Cedar Point, Kansas

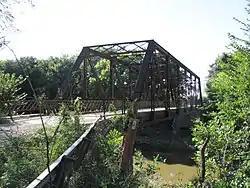
1916 Cottonwood River Pratt Truss Bridge west of Cedar Point (2012)

As of the census of 2000, there were 53 people, 22 households, and 13 families residing in the city. The population density was . There were 28 housing units at an average density of . The racial makeup of the city was 94.34% White, 1.89% Native American, and 3.77% from two or more races.